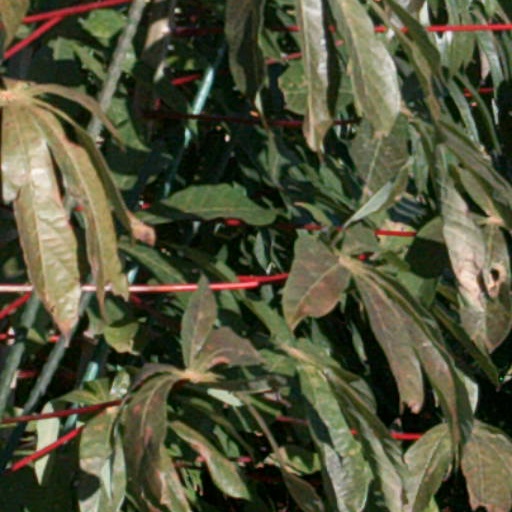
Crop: cassava